Juicio Final (1987)

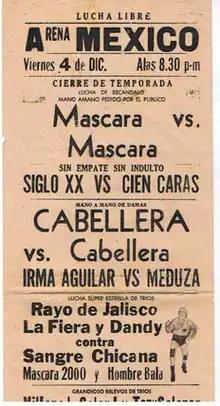
Initial poster, listing "Meduza" in the fourth match, later replaced by Rossy Moreno

"Juicio Final" (1987) (Spanish for "Final Judgement" 1987) was a professional wrestling supercard show, scripted and produced by Consejo Mundial de Lucha Libre (CMLL), which took place on December 4, 1987, in Arena México of Mexico City, Mexico. The show served as the year-end finale for CMLL before Arena México, CMLL's main venue, closed down for the winter for renovations and to host " Circo Atayde ". The shows replaced the regular "Super Viernes" ("Super Friday") shows held by CMLL since the mid-1930s.